Next Unit of Computing

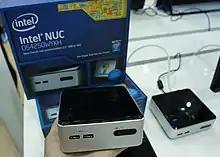
Intel NUC D54250WYKH

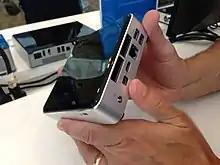
Haswell-based "Wilson Canyon" Intel NUC, rear panel

UCFF motherboard (D34010WYB and D54250WYB) and system kit (D34010WYK/D34010WYKH and D54250WYK/D54250WYKH) models were designated "Wilson Canyon" containing Haswell processors were revealed in June 2013.